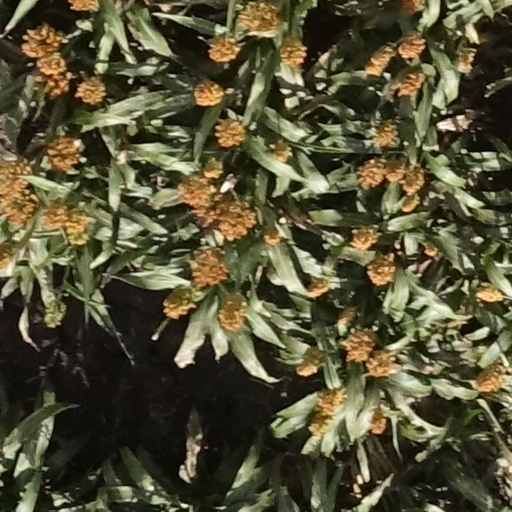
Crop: sorghum